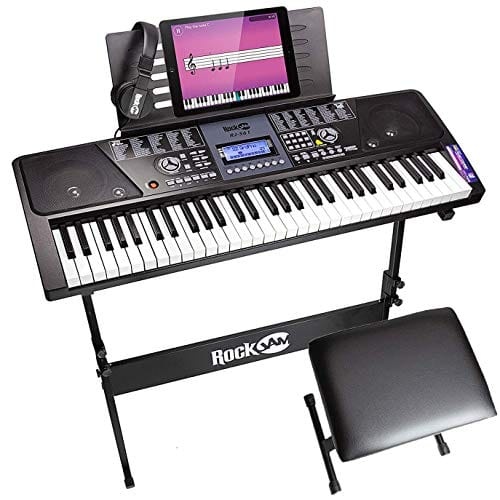
RockJam 61 Key Keyboard Piano With LCD Display Kit, Keyboard Stand, Piano Bench, Headphones, Simply Piano App & Keynote Stickers
Brand: RockJam Color: Black Features: The RockJam 561 keyboard piano super kit includes a digital keyboard with 61 full-size keys giving you that traditional piano feel whilst maintaining a portable and compact design that can be powered by either mains power (power supply included) or batteries This RockJam 561 piano keyboard features an LCD display panel that both displays and engages the 100 rhythms, 50 tones, teaching functions, and 30 demo songs that are part of its functionality The RockJam 561 electric piano has record and playback functionality allowing you to build layers to your sound. This music keyboard super kit package includes a keyboard stand that is sturdy in design and can be adjusted to suit keyboard piano players both young and old This electric piano keyboard super kit contains a padded seat that is easily folded and has a thick padded seat for hours of comfortable play Binding: Electronics Release Date: 05-01-2016 Details: The RockJam 561 Super Kit includes a 61-key keyboard piano, a keyboard stand, a padded piano bench, keynote stickers, a music stand, and a pair of high-quality headphones. In addition to this, this electric piano keyboard kit comes with exclusive content to Simply Piano, an apple, and an android app that will teach aspiring musicians how to play. This intuitive keyboard comes with a power supply for use at home, but can also be powered by 6 x 1.5V Size D batteries so you can take it on stage or on the road. The keyboard has a crisp LCD screen, and provides instructions for beginners, telling them which keys to press or chords to play while trying demo songs, making it the perfect keyboard for budding musicians. Although the keyboard is compact, the keys themselves are full size. The sturdy and portable keyboard stand is a great way to ensure the keyboard’s stability and is very easy to fold up and take on the road. The padded piano stool is a comfortable choice for pianists of all ages. The included over-ear headphones enable pianists to play without disturbing anyone around them. And when a concert is called for, the keyboard has built-in speakers that will fill the room with rich, resonant sound. The keyboard also has a wealth of preloaded sound options, including 50 demo songs, 100 rhythms, and 100 sounds. Package Dimensions: 38.1 x 16.0 x 12.8 inches Languages: English
Brand: RockJam
Category: Arts & Entertainment > Hobbies & Creative Arts > Musical Instruments > Electronic Musical Instruments > Musical Keyboards > Synthesizer Keyboards